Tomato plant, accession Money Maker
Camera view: vertical (180 deg); turntable rotation: 210 degrees
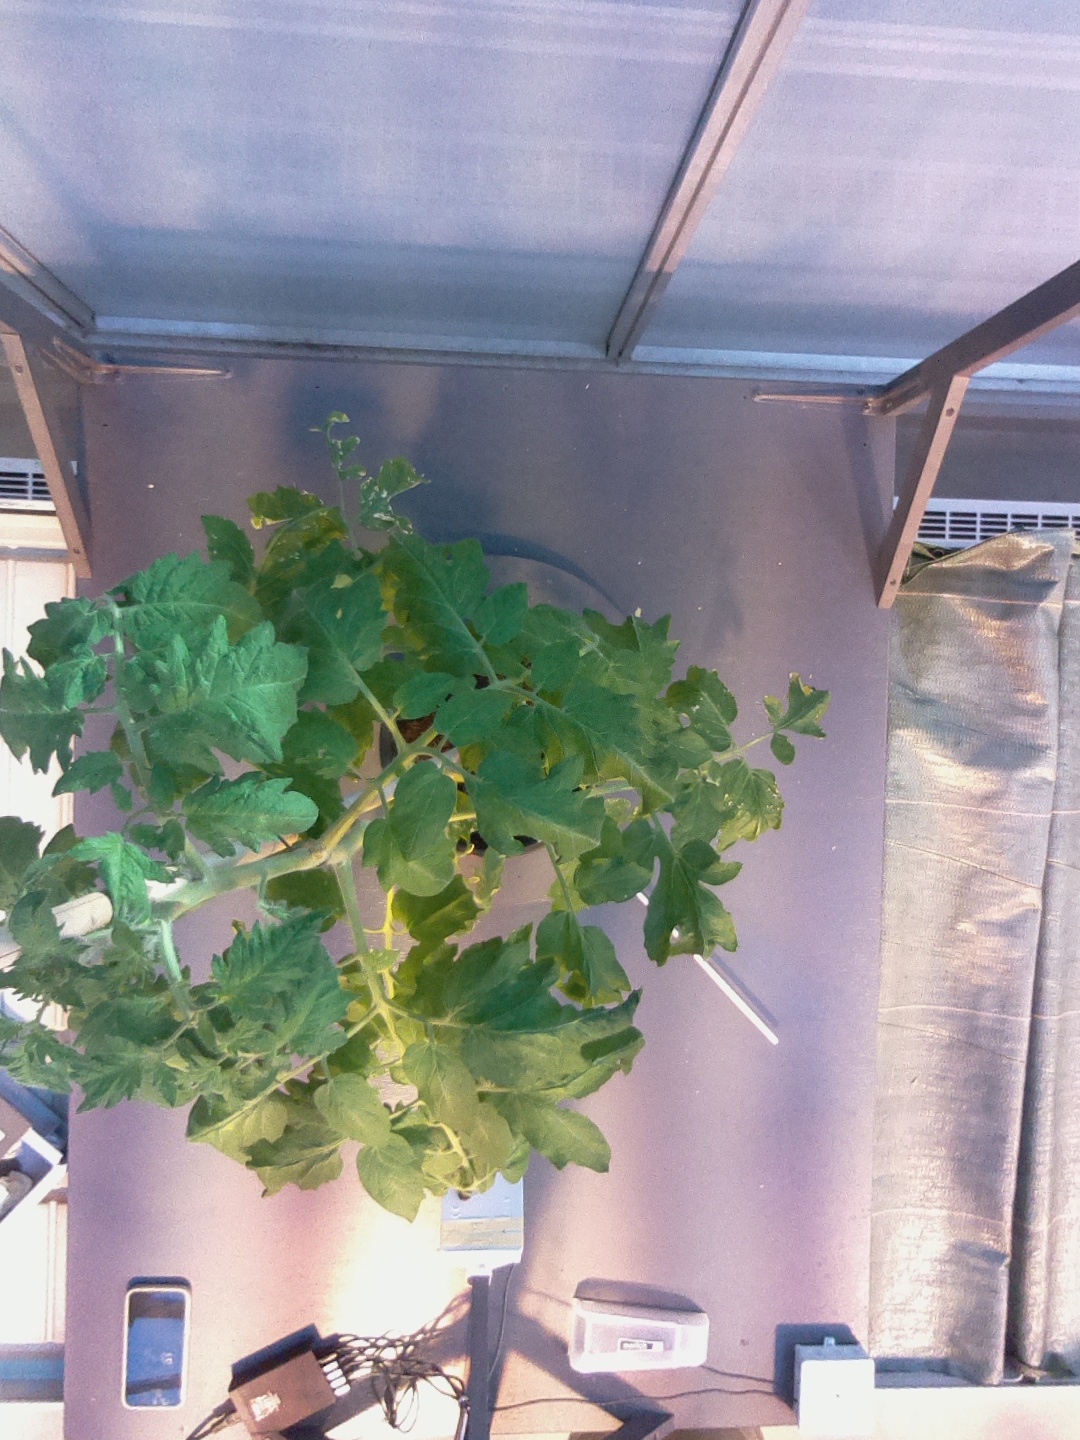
BBCH growth stage 53: 3 inflorescences visible